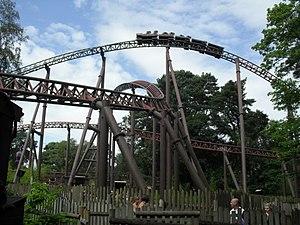
Les montagnes russes Rita à Alton Towers